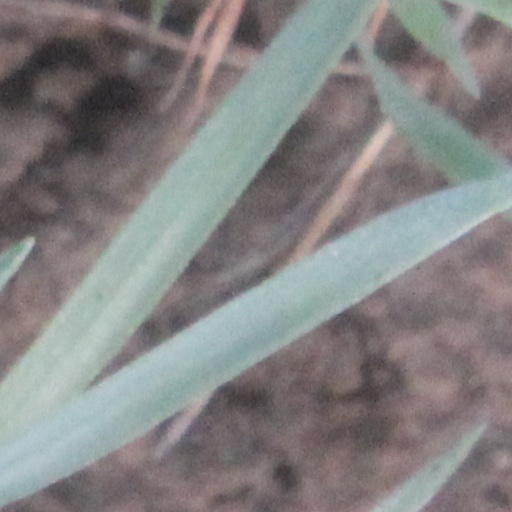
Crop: wheat